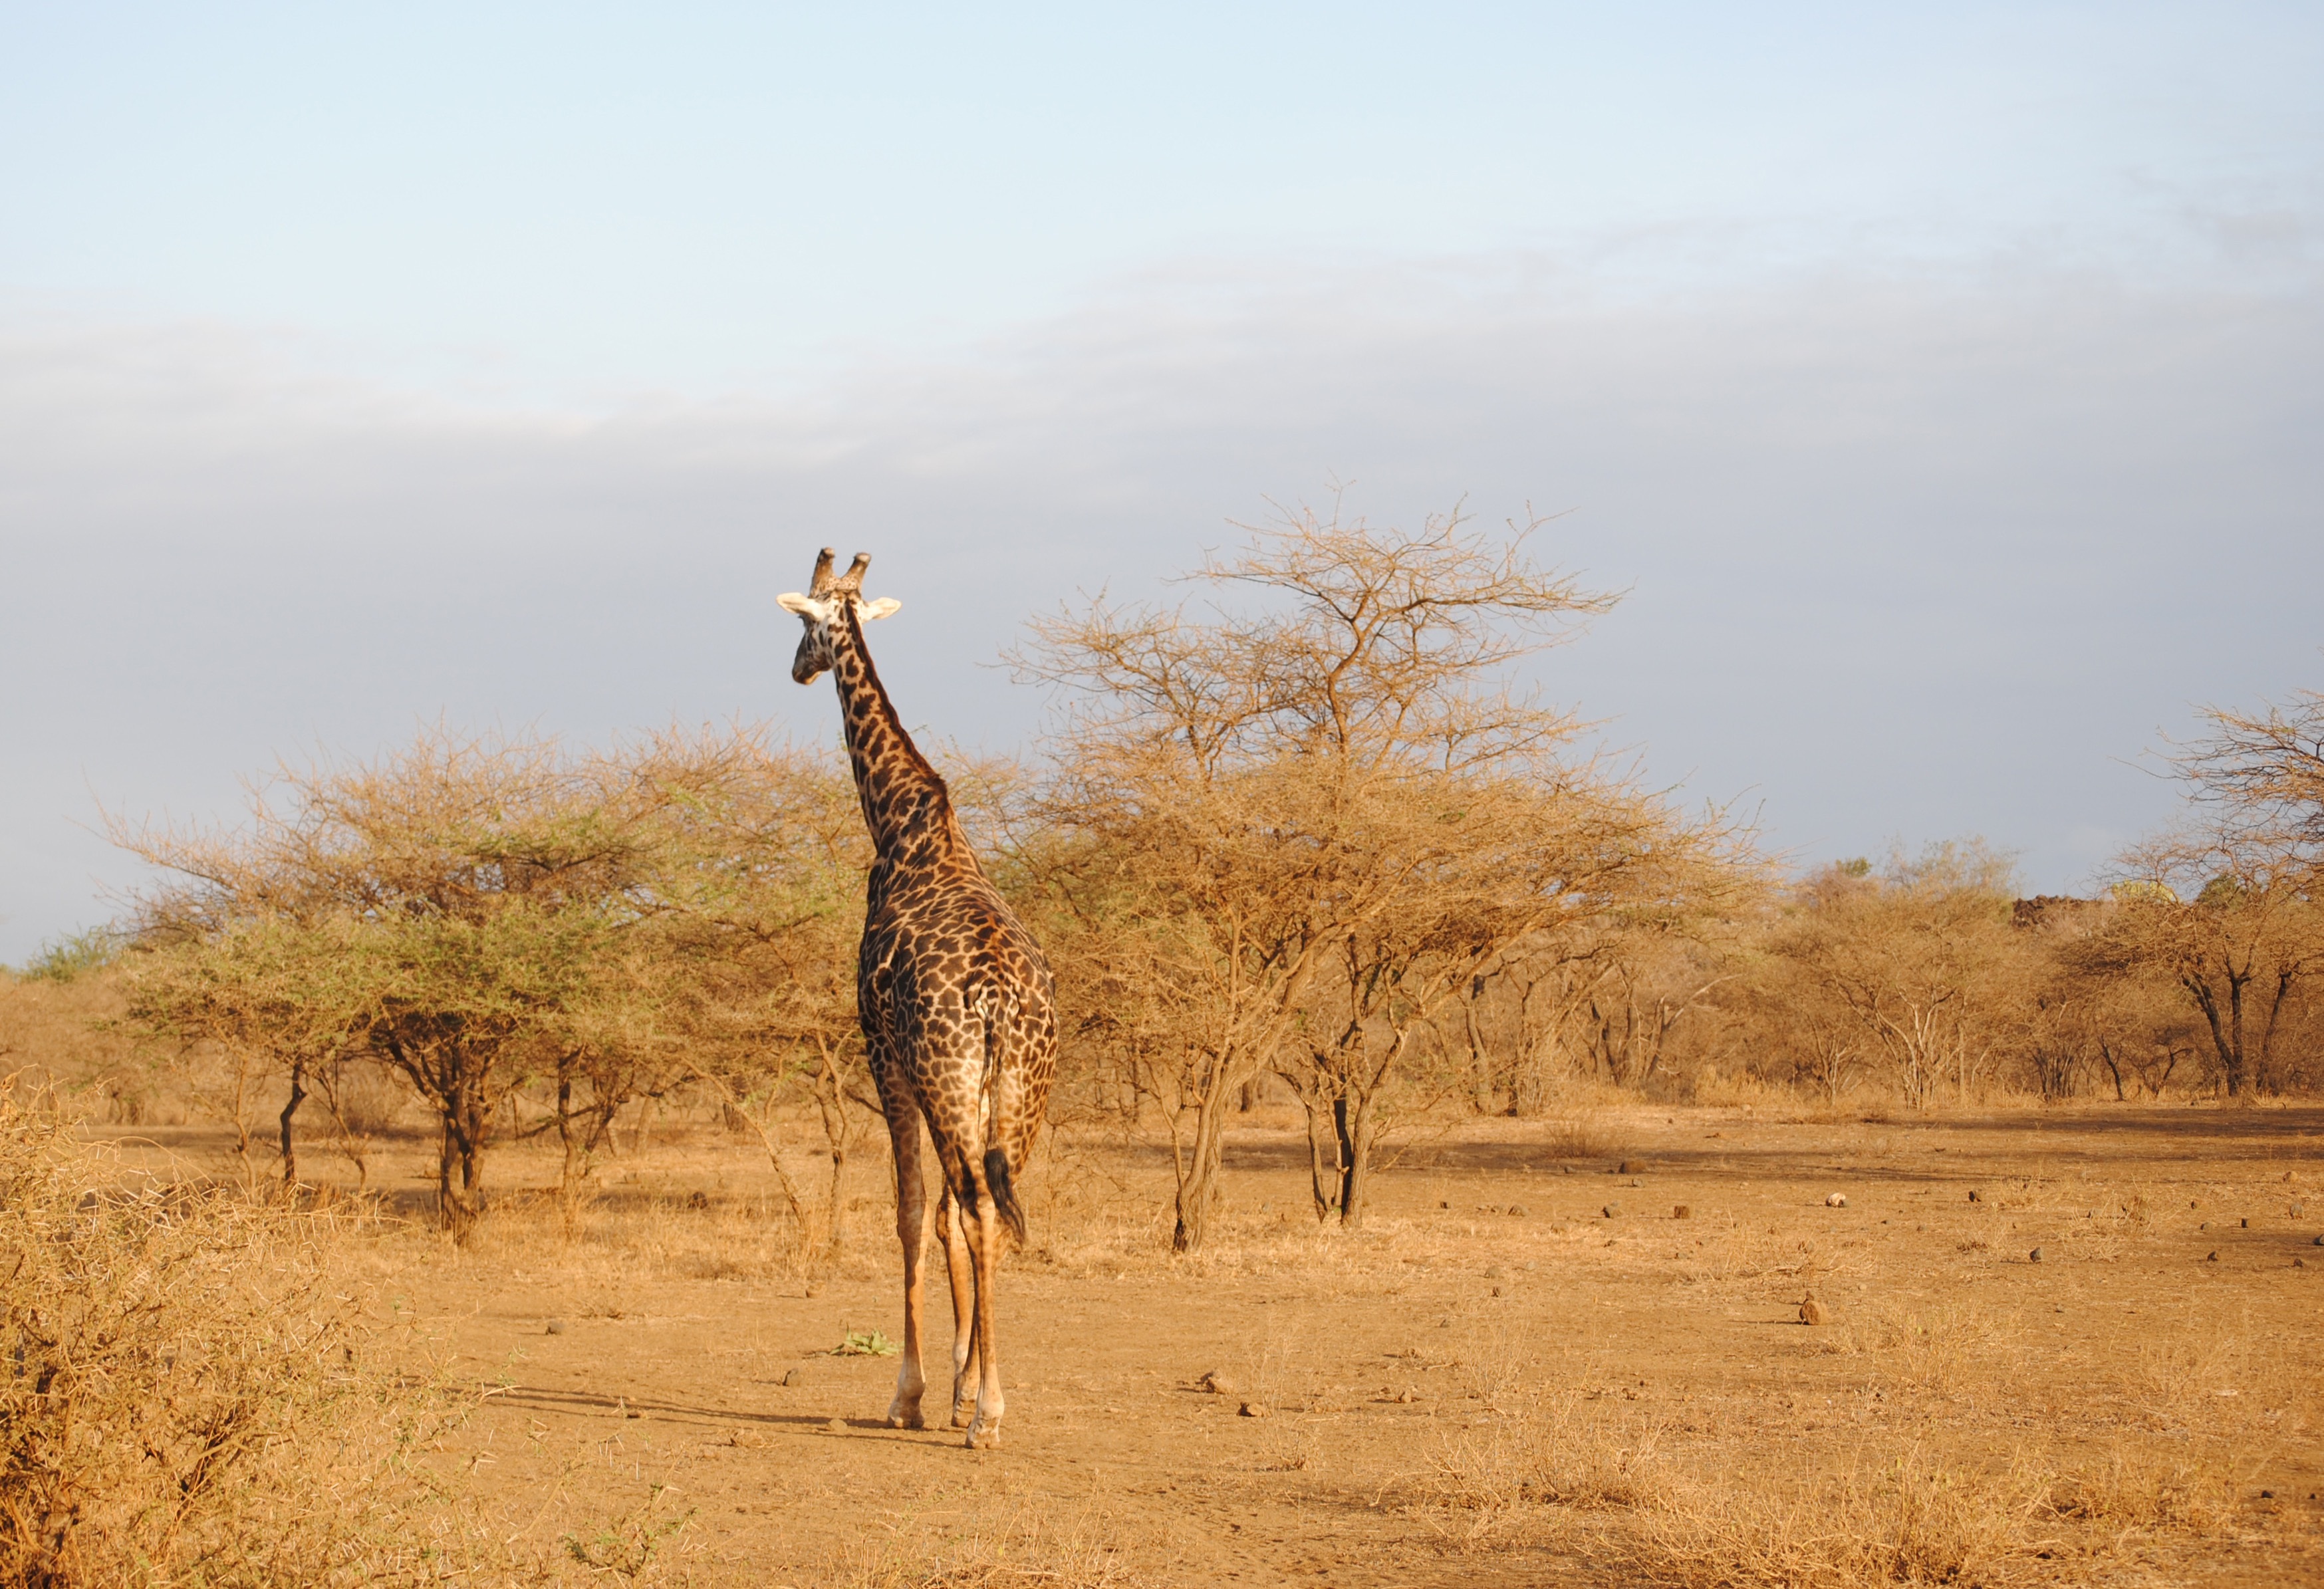
giraffe, savanna, mammal, giraffidae, wildlife, natural environment, fauna, grassland, plain, safari, prairie, adventure